Health geography

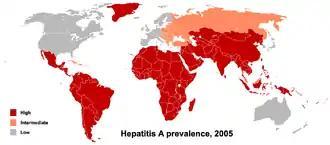
Hepatitis A prevalence worldwide, 2005.

Health geography is the application of geographical information, perspectives, and methods to the study of health, disease, and health care. Medical geography, a sub-discipline of, or sister field of health geography, focuses on understanding spatial patterns of health and disease in relation to the natural and social environment. Conventionally, there are two primary areas of research within medical geography: the first deals with the spatial distribution and determinants of morbidity and mortality, while the second deals with health planning, help-seeking behavior, and the provision of health services.